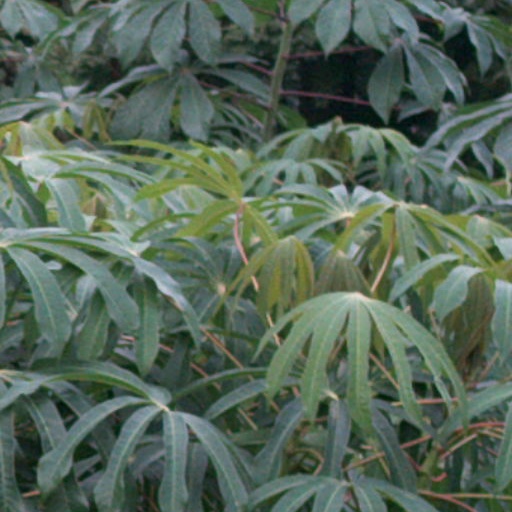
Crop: cassava